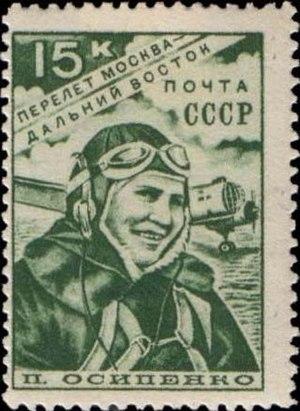
Polina Denissovna Ossipenko est une aviatrice soviétique, née le 8 octobre 1907 et décédée le 11 mai 1939. Le 25 septembre 1938, elle et l'équipage de l'Antonov 37 « Rodina » avaient posé leur appareil dans les marais de la rivière Amgoun. En parcourant ainsi 6.450 kilomètres depuis Moscou elles avaient battu le record mondial féminin de distance survolée.